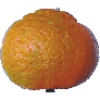
Label: mandarine